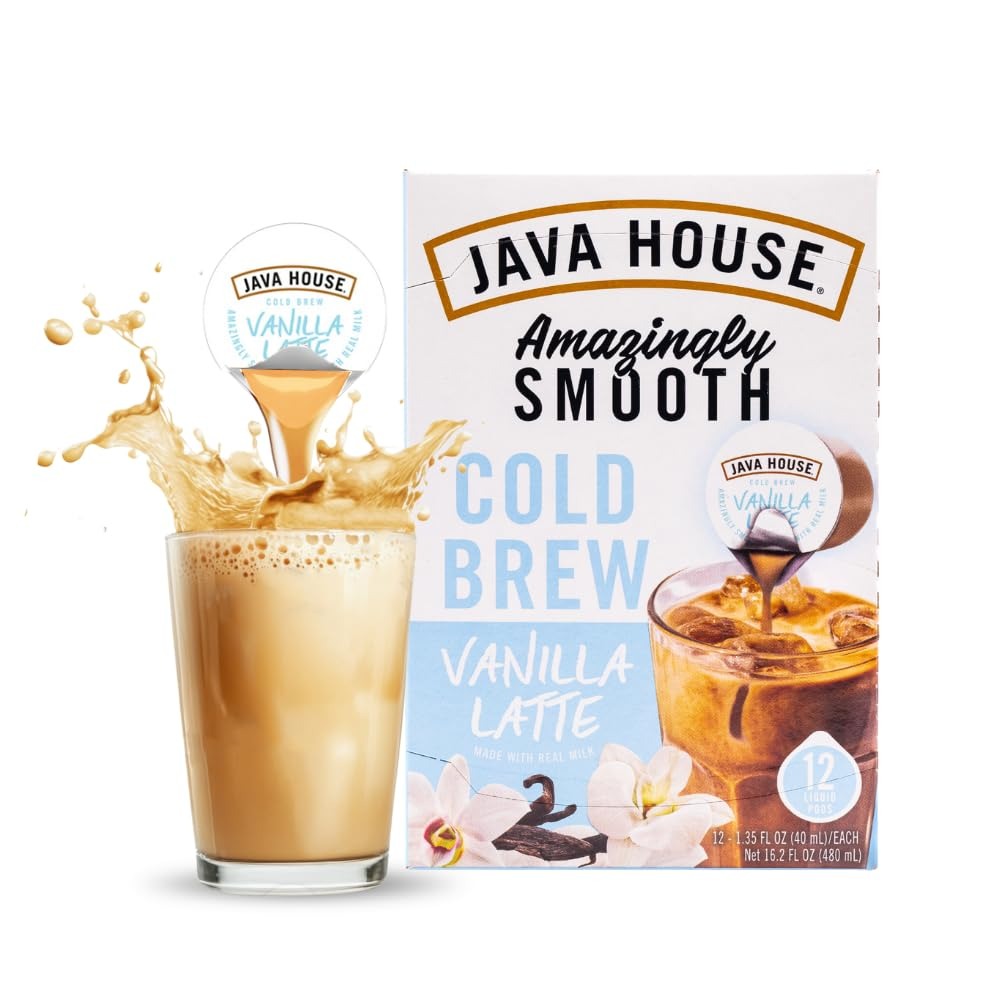
Item Name: JAVA HOUSE French Vanilla Latte Cold Brew Coffee Pods, (12 Count) Peel and Pour Pods Hot or Iced
Bullet Point 1: COLD-BREWED CONVENIENCE: Enjoy the luxuriously smooth, less acidic taste of our cold brew coffee in the ultimate convenience of a single-use salted caramel latte liquid concentrate pod. Whether you're at home or on the go, you can savor a delicious vanilla latte wherever life takes you. Just add water or milk.
Bullet Point 2: ENJOY HOT OR COLD: Whether you crave it hot or chilled, our vanilla latte adapts to your preference effortlessly. Simply peel and pour into 6-8 ounces of hot or iced water or milk. It's that easy.
Bullet Point 3: CRAFTED TO PERFECTION: Meticulously steeped in cold water for over 12 hours, our coffee is brewed in small batches to develop an unparalleled smoothness in every sip.
Bullet Point 4: BOLD FLAVOR, NO BITTERNESS: Enjoy the robust, bold flavors of our 100% Arabica beans combined with the sweet notes of vanilla, free from the traditional bitterness of regular coffee.
Bullet Point 5: FLAVOR NOTES: All of the full-bodied flavor of a medium roast. Choose between the luxurious taste of salted caramel or French vanilla. Smooth and balanced with a delightful sweetness.
Value: nan
Unit: None

Price: 14.99